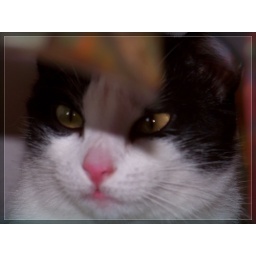
The cat under the table